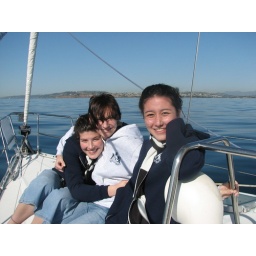
we sail the ocean blue in our saucy ships of beauty